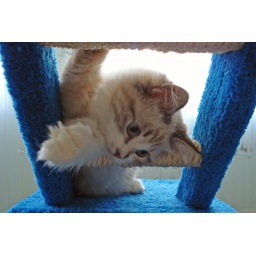
Chloe playing in tree house